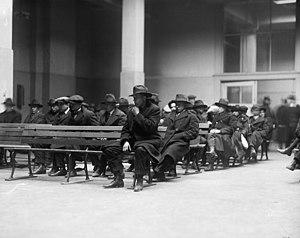
Les Palmer Raids sont le nom donné aux tentatives menées par le département de la Justice des États-Unis d'arrêter et d'expulser les gauchistes radicaux et anarchistes américains, pendant le ministère de Alexander Mitchell Palmer, procureur général des États-Unis. Les raids et les arrestations ont lieu en novembre 1919 et janvier 1920, dans le contexte de la Peur rouge. Bien que plus de 500 citoyens étrangers aient été expulsés, y compris un certain nombre d'importants dirigeants de gauche, le travail de Palmer a été ralenti par les fonctionnaires du département du Travail des États-Unis qui, ayant la responsabilité des expulsions, s'opposaient à ses méthodes.